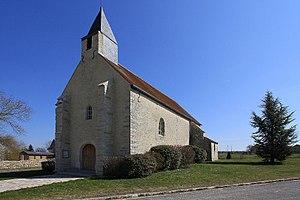
église de Roinvilliers
Roinvilliers est une commune française située à cinquante-sept kilomètres au sud-ouest de Paris dans le département de l'Essonne en région Île-de-France.